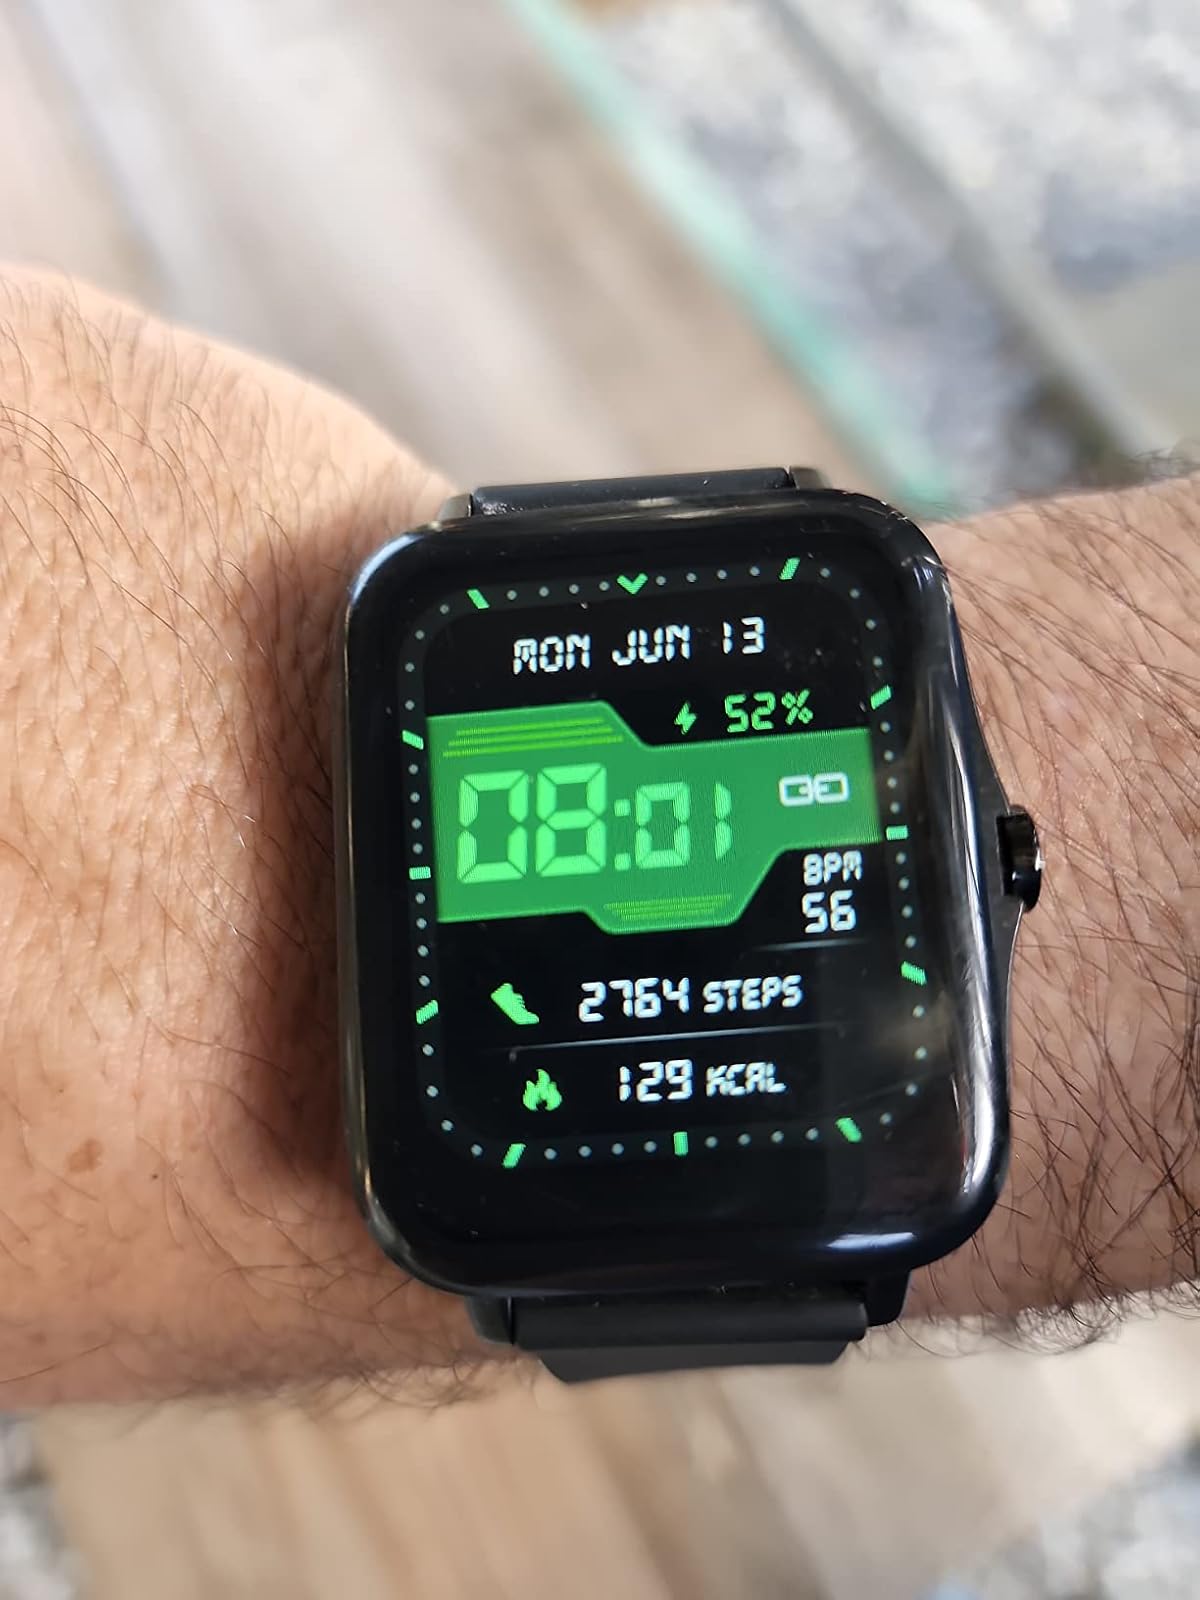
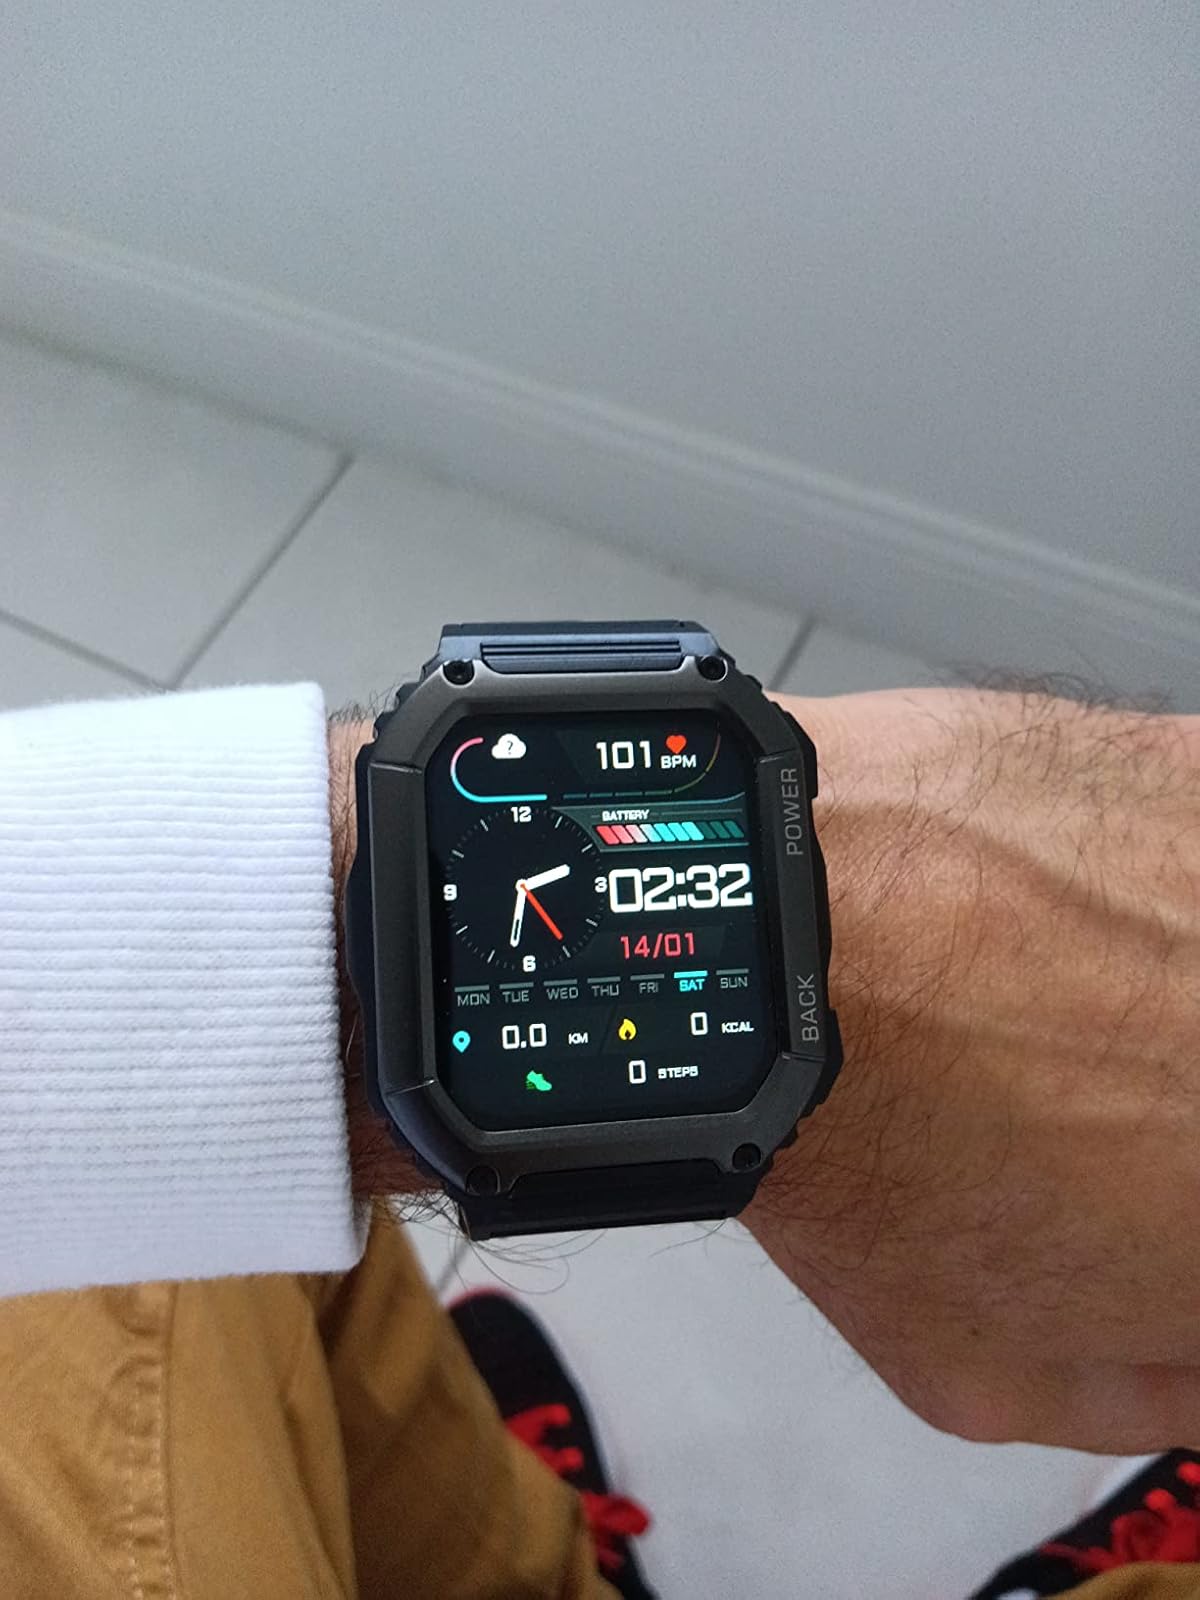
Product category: smartwatch
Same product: no